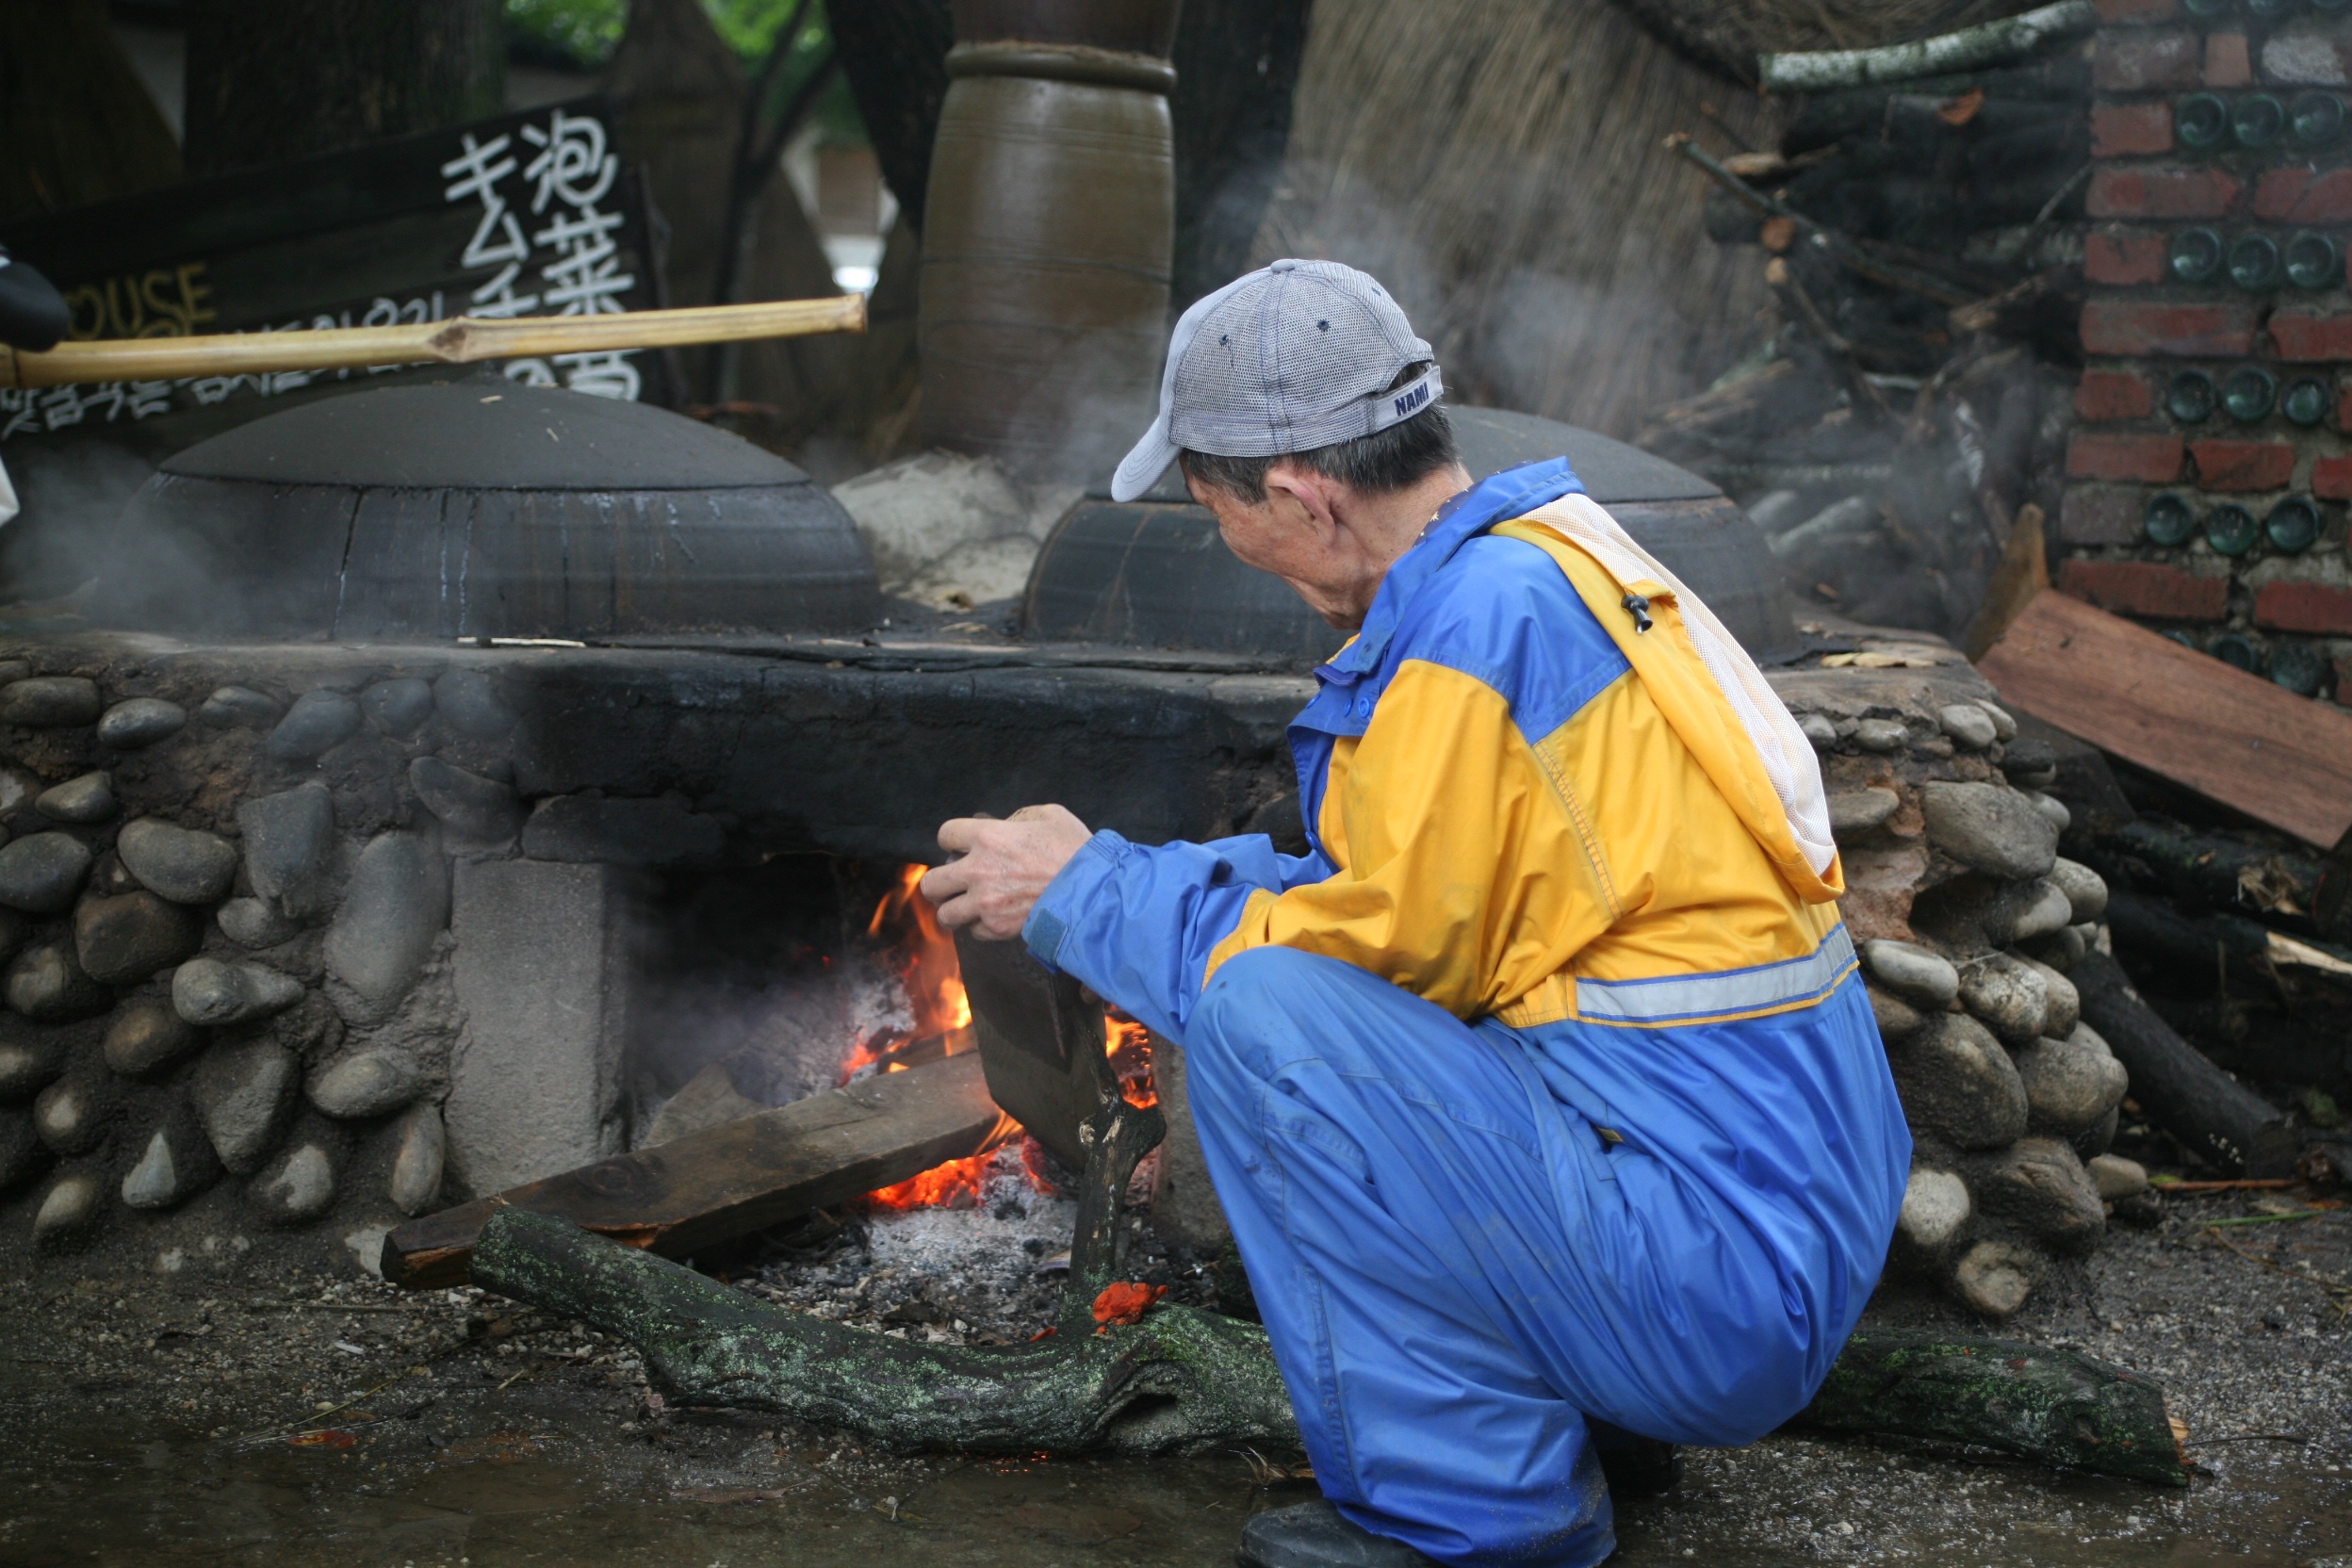
man, asphalt, days, laborer, miner, nami